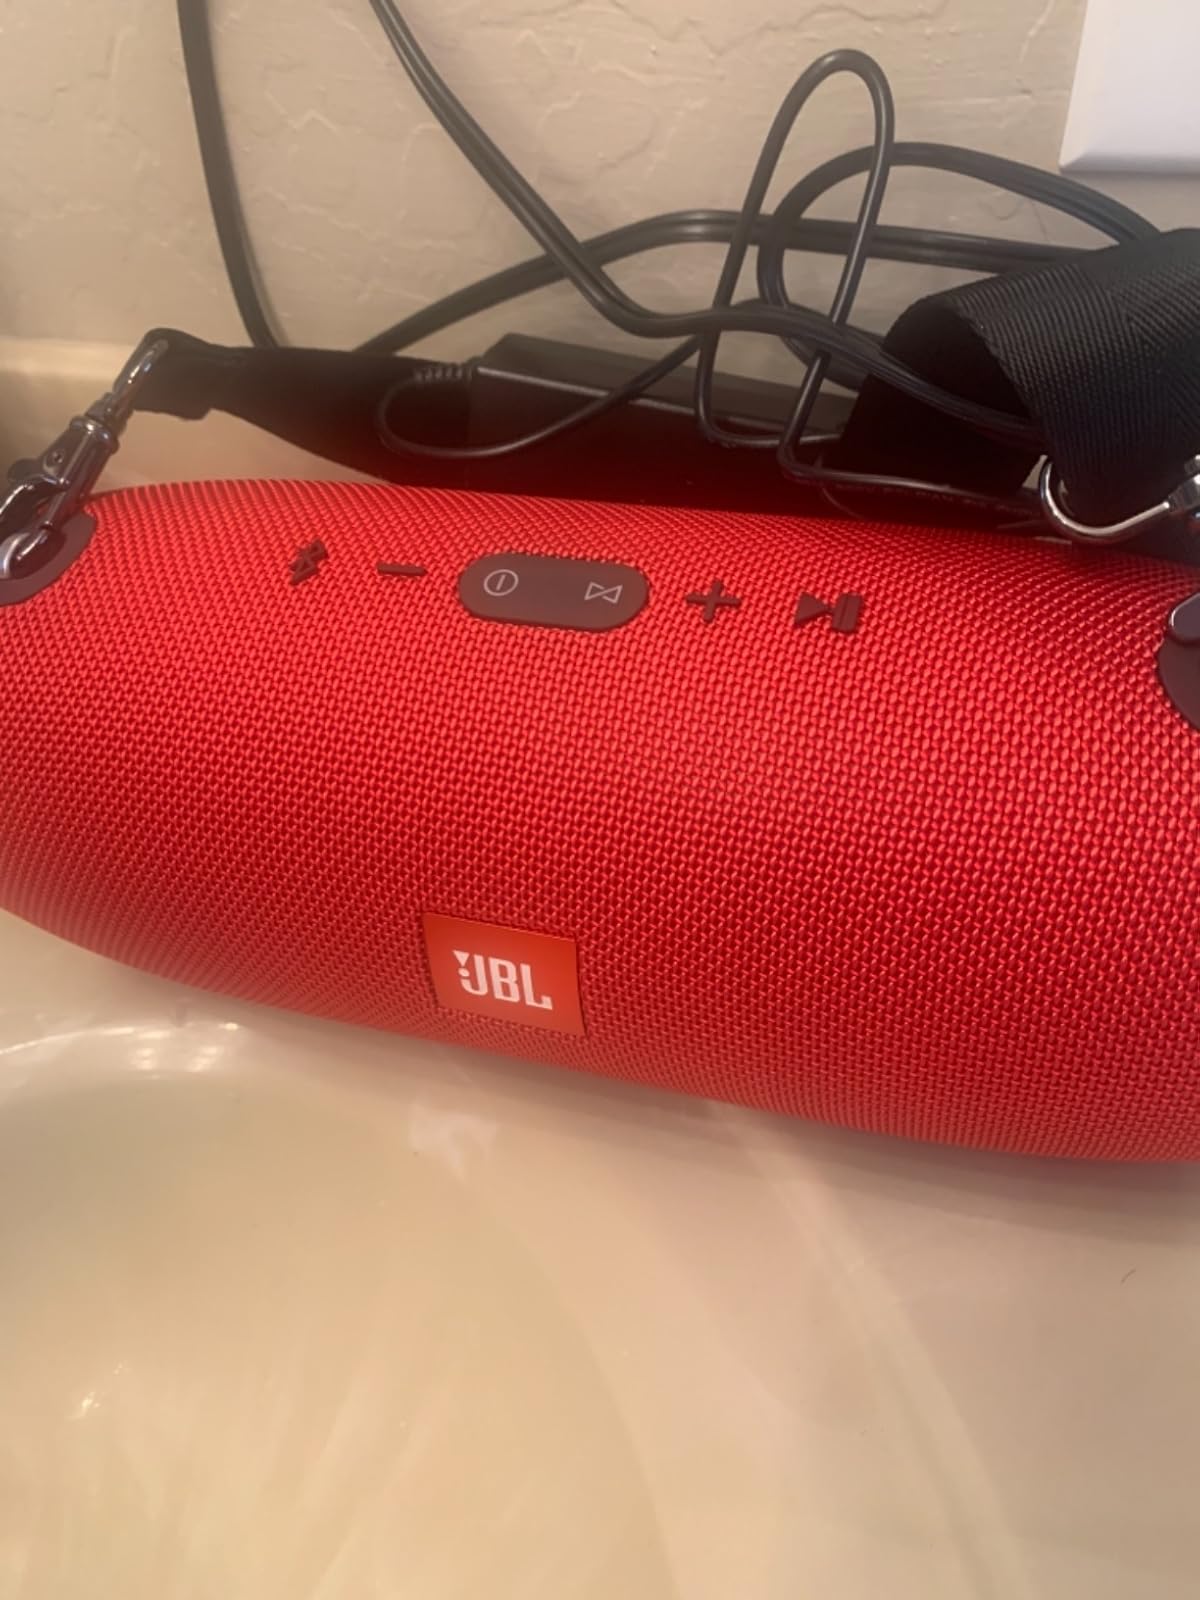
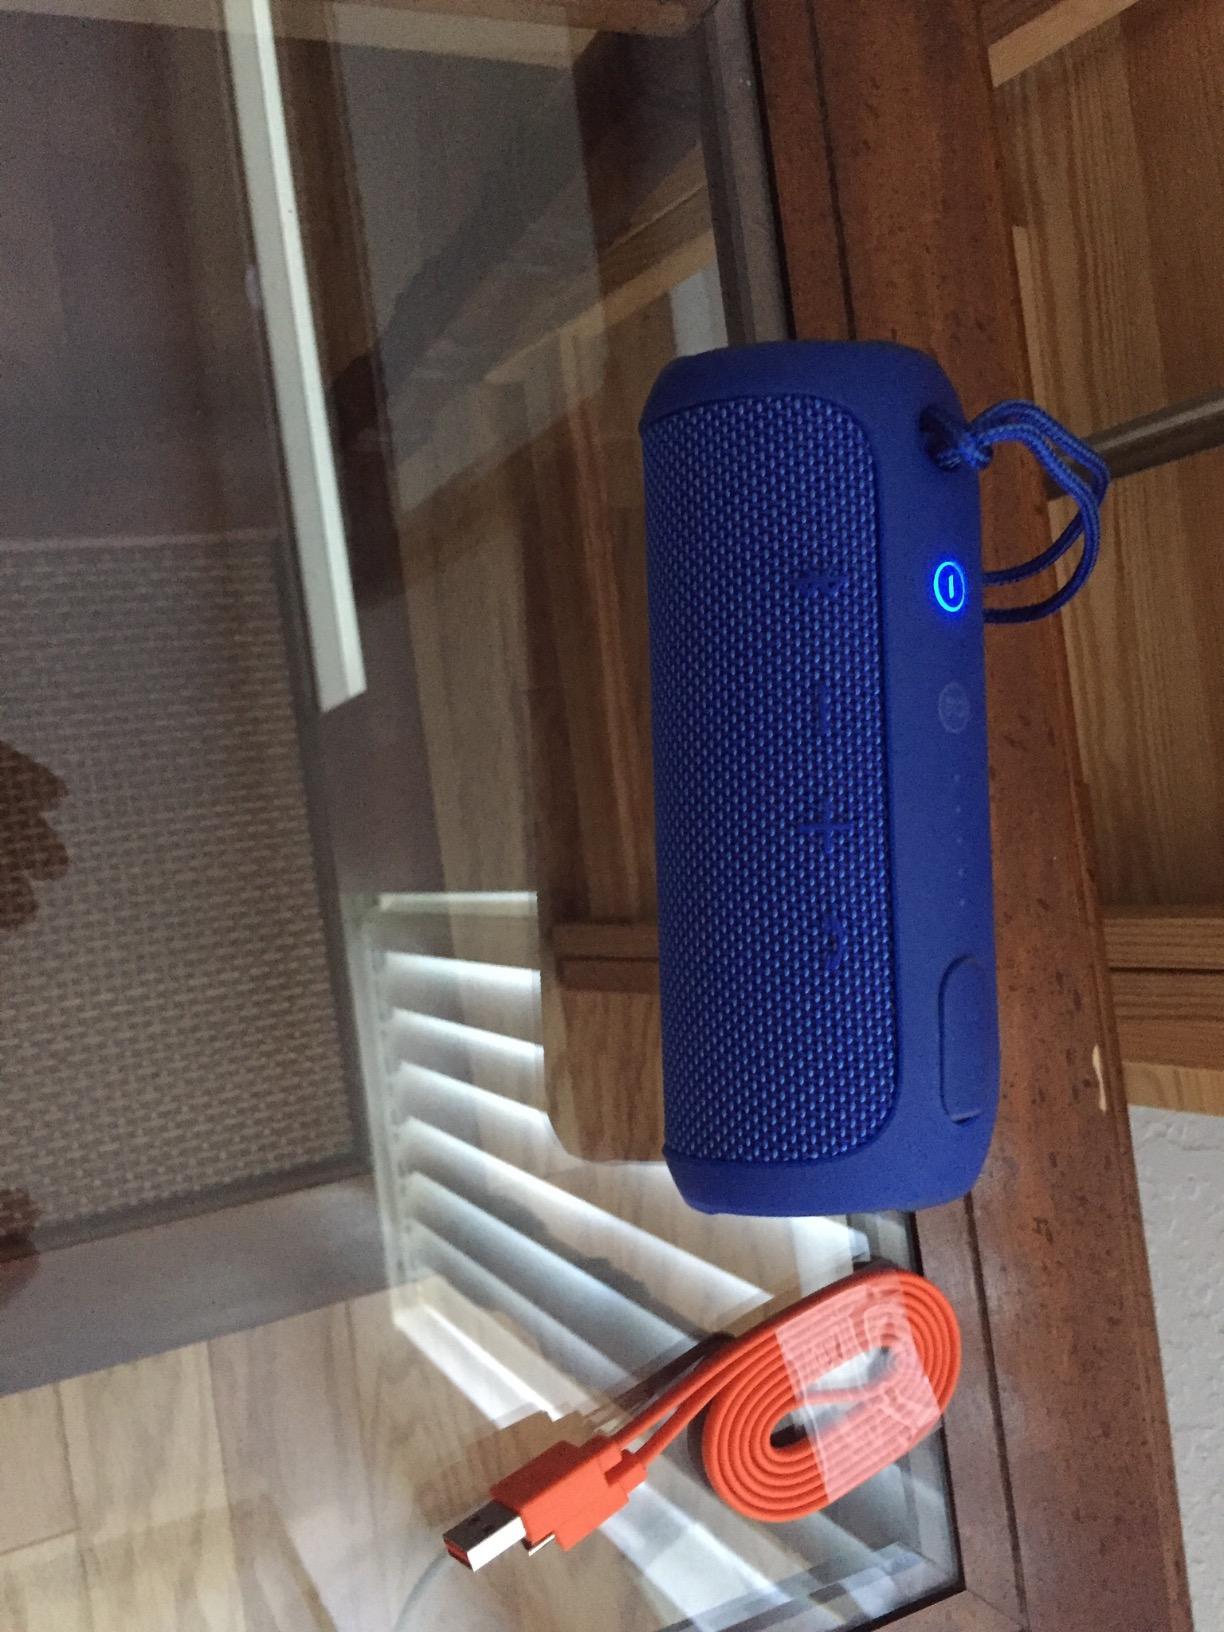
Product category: speaker
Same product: no